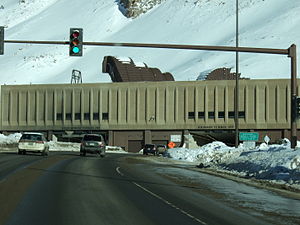
Interstate Highway 70 / Rutebeskrivelse / Colorado
I-70 ved indkørslen til Eisenhower–Johnson Memorial Tunnel. Trafiklyset styres fra en kommandocentral og anvendes i forbindelse med uheld i tunnelen.
Interstate Highway 70 eller Interstate 70 eller bare I-70 er en hovedvej i Dwight D. Eisenhower National System of Interstate and Defense Highways i USA eller bare Interstate Highway System. I-70 er den interstate highway, som blev pågyndt først, og som blev gjort færdig sidst blandt de oprindeligt planlagte interstate highways.